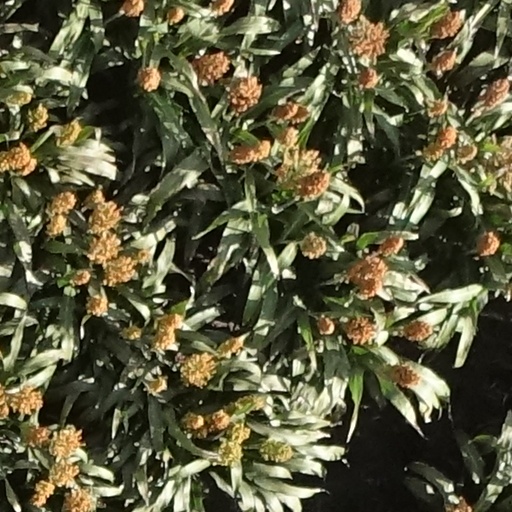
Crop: sorghum